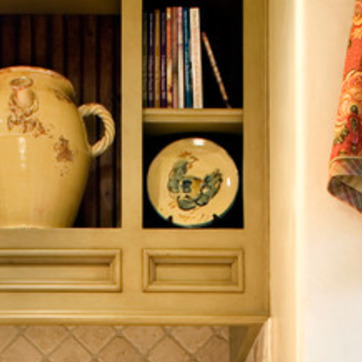
Material: ceramic